Master of the Weibermacht

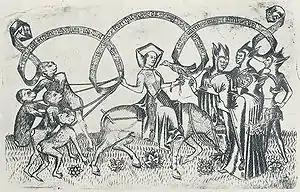
"The Power of Women" (German: "Macht des Weibes") ca. 1451–75, copper engraving. In the collection of the Staatliche Graphische Sammlung, Munich

The Master of the Weibermacht (sometimes called the "Master of 1462") was a German engraver active in the Lower Rhine area between about 1450 and 1460. His name comes from the work for which he is best known, a large-format engraving of an original interpretation of the common theme of "Weibermacht", or the "Power of Women". A further group of engravings, depicting both religious and secular subjects, has also been attributed to him on the basis of style; the works in question show coarse draughtsmanship, and their engraving technique is similar. These works have nonetheless been ascribed to various artists at one time or another.